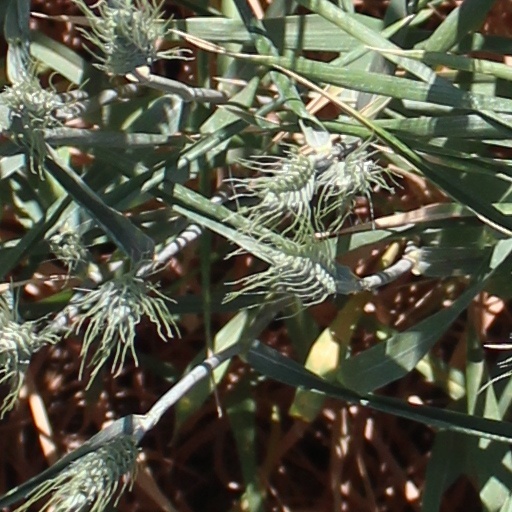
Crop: wheat